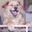
Label: dog